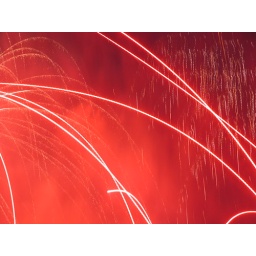
red sky over manchester